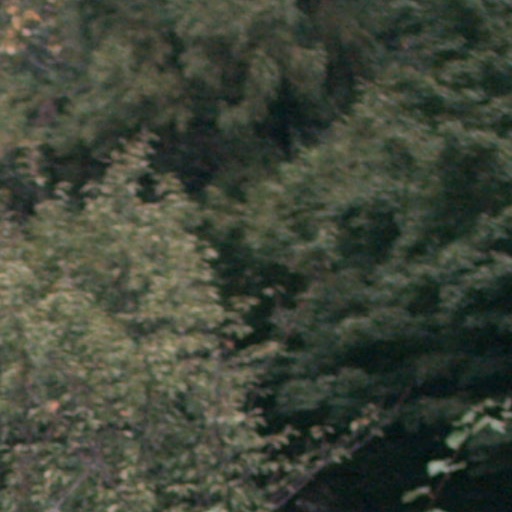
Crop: cassava